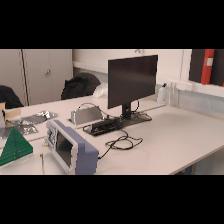
Label: NonHuman